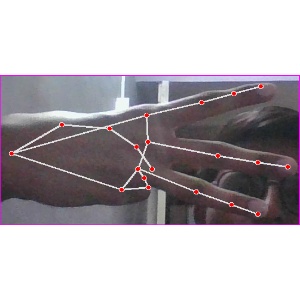
अक्षर: भ